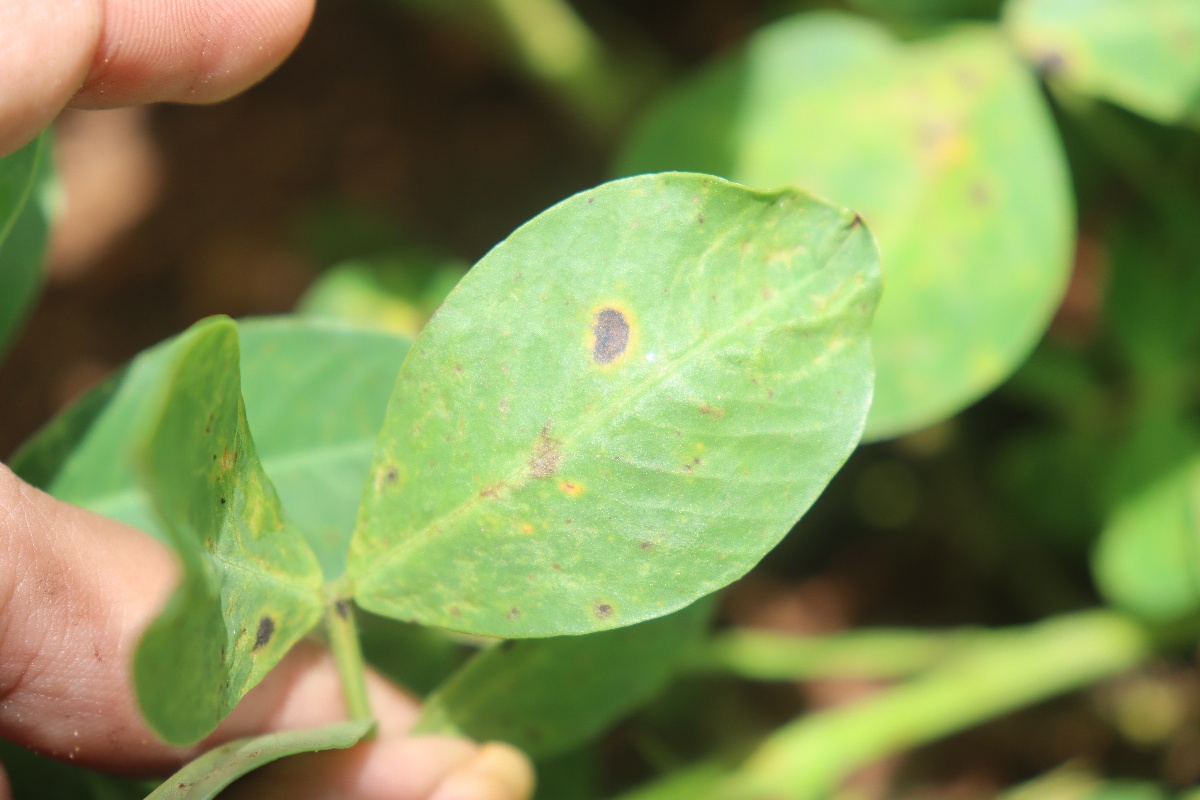
Label: early_leaf_spot